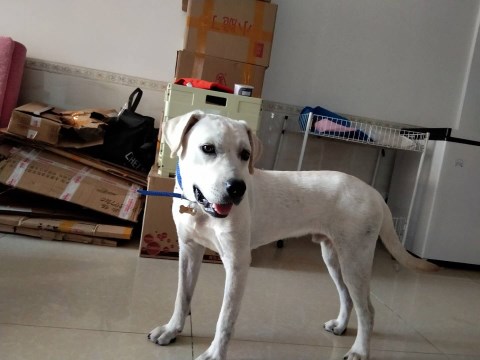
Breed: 3580-n000122-Labrador_retriever